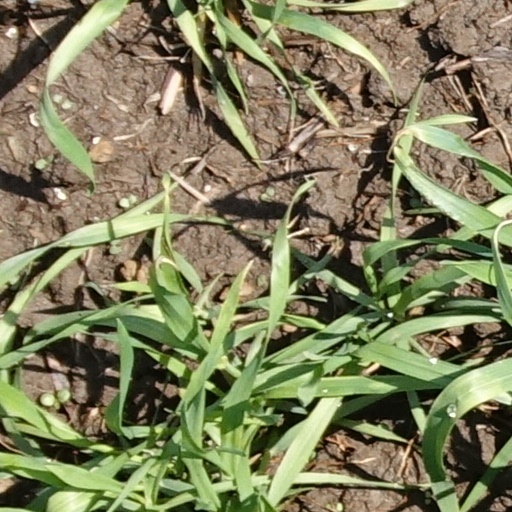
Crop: wheat